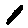
Label: 1